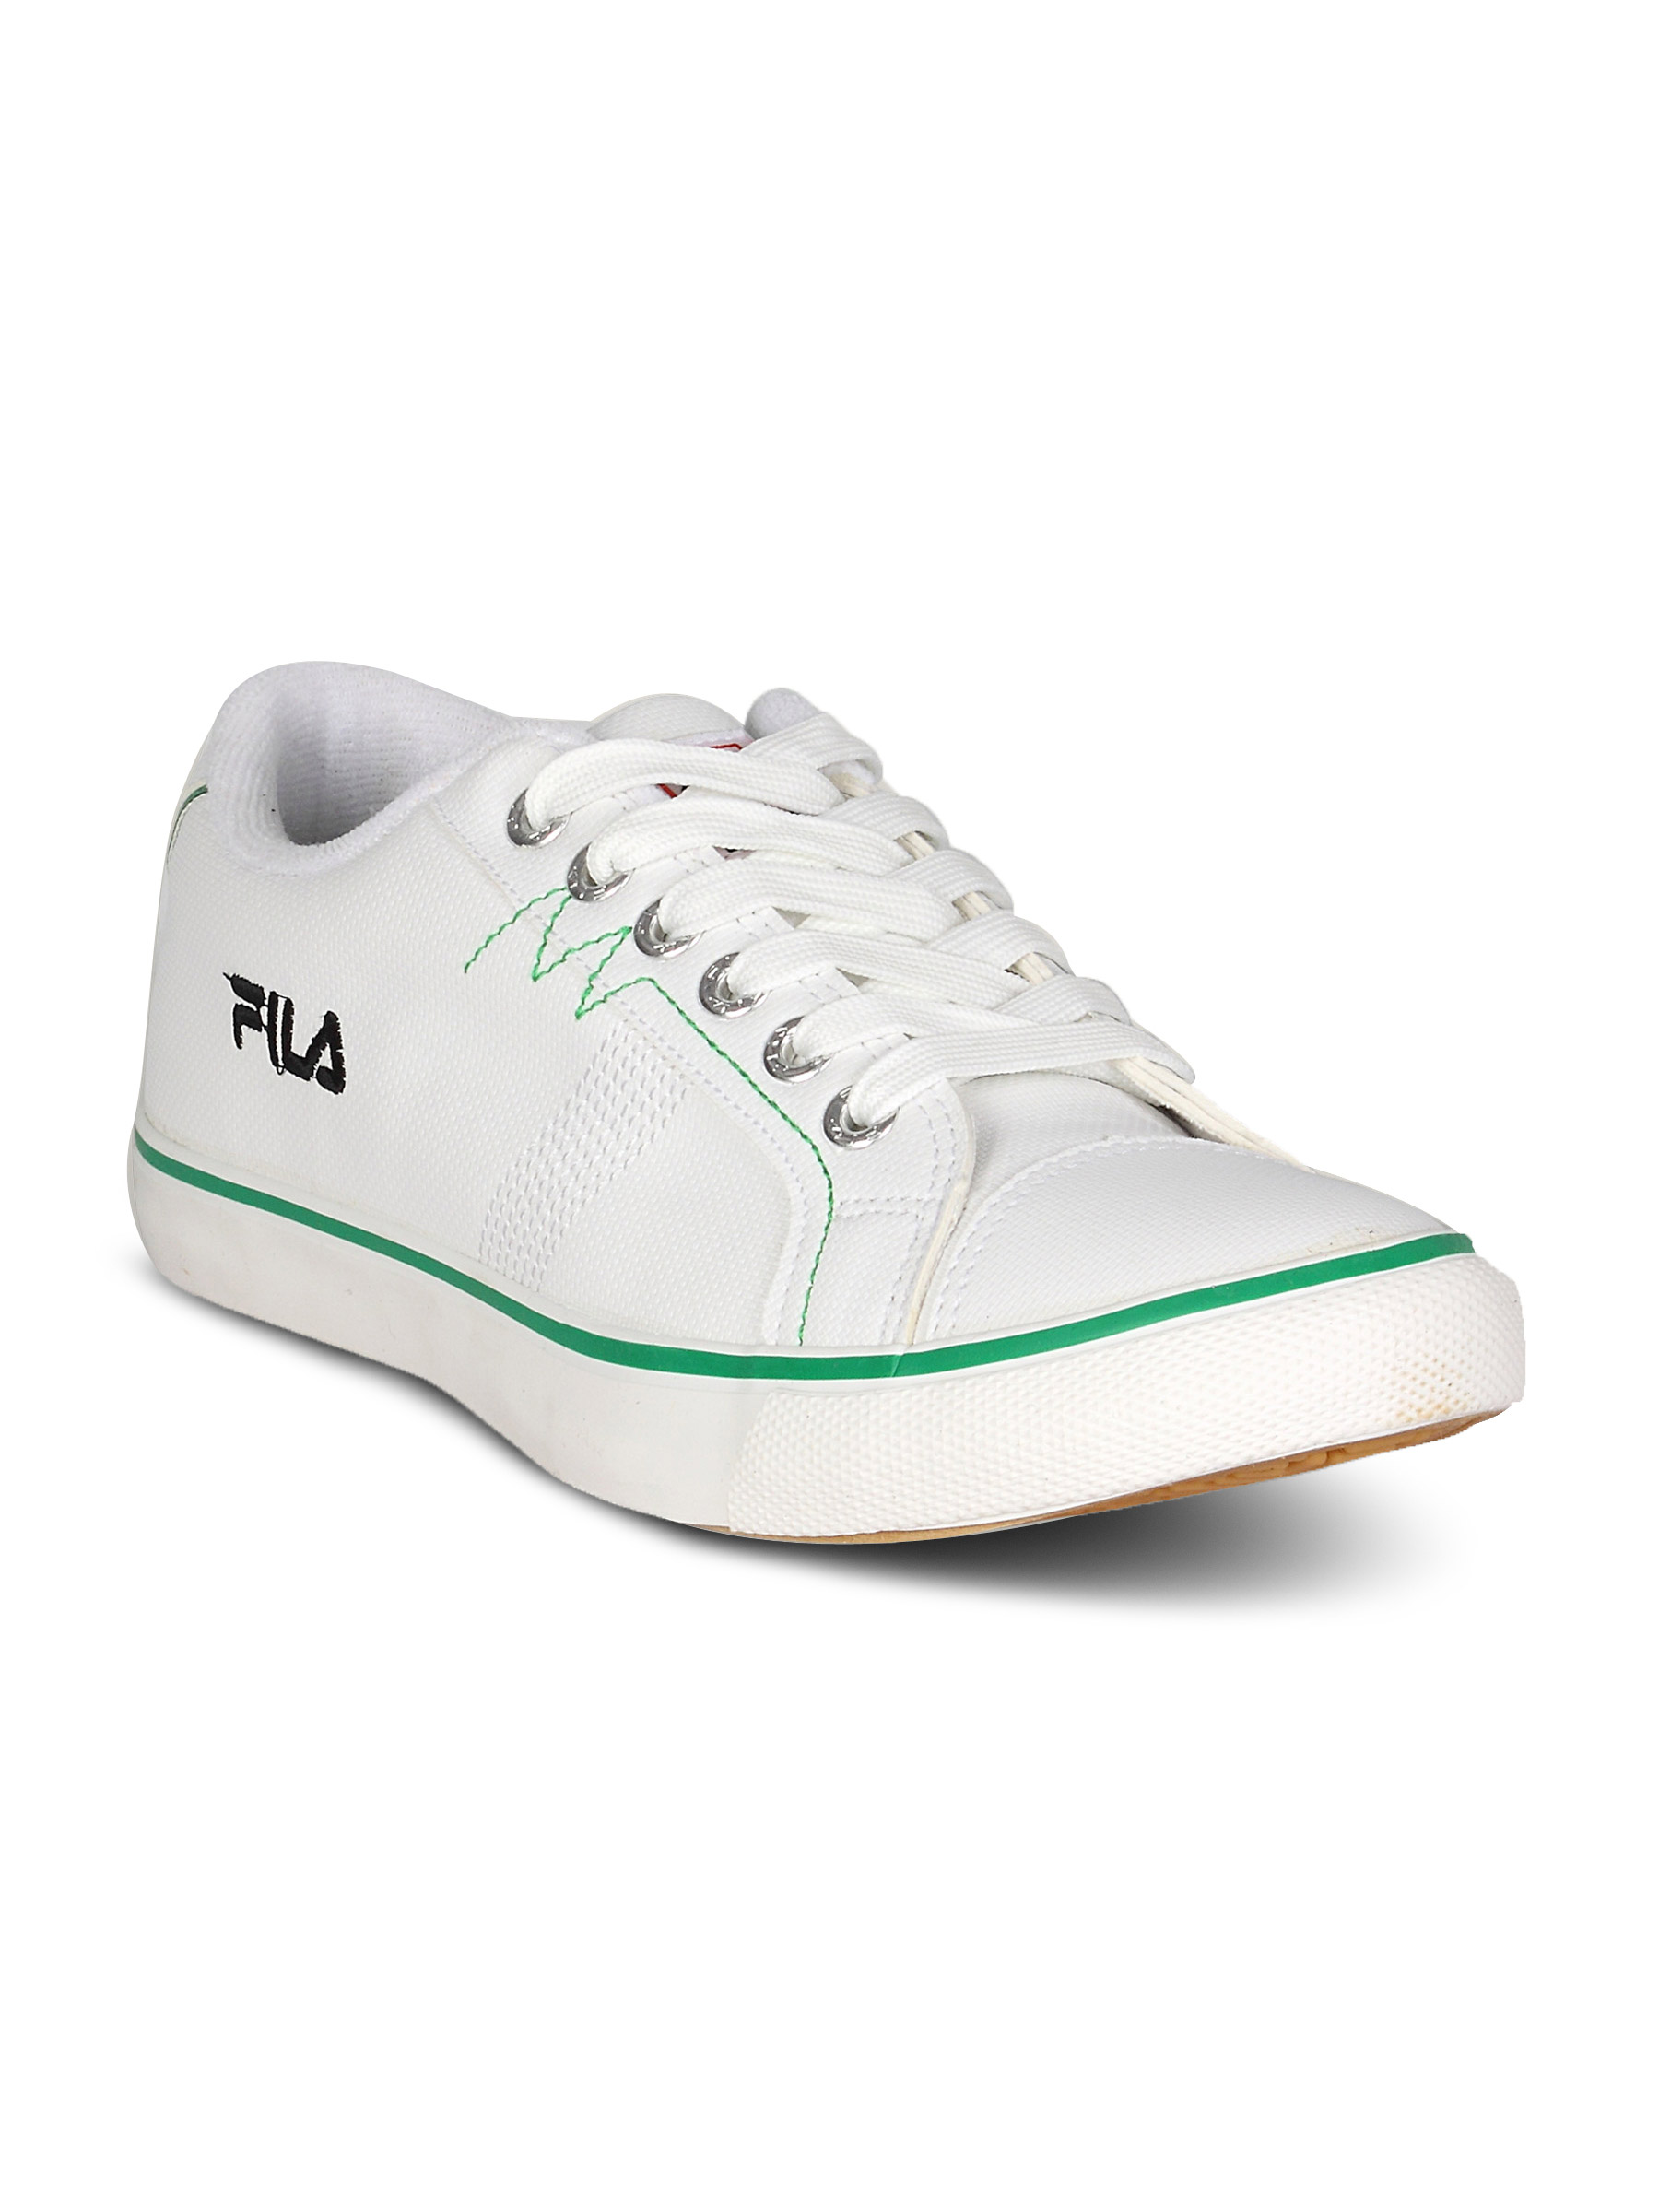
Fila Men's Passion White Green Shoe
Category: Footwear / Shoes / Sports Shoes
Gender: Men
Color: White
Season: Summer 2011
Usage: Sports